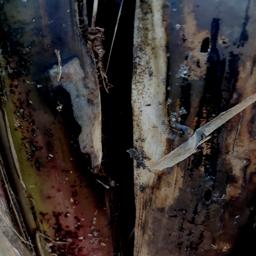
Label: PSEUDOSTEM WEEVIL